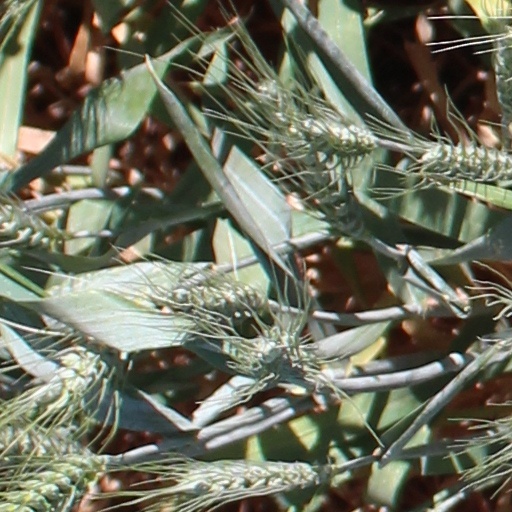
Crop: wheat